Eocarcharia

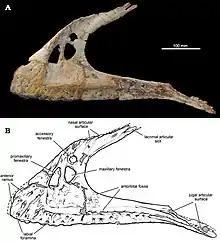
Carcharodontosaurid maxilla referred to "Eocarcharia"

One nearly complete maxilla and two central maxilla portions were initially referred to "Eocarcharia" and definitively belong to a carcharodontosaurid or closely allied taxon. The dentary has 15 alveoli (tooth sockets). It is generally flat, which would have given this taxon a relatively narrow snout. (small pits and grooves) cover the external surface. The , a depression on the side of the maxilla, is pierced by three fenestrae (holes), the largest of which is the subtriangular promaxillary fenestra, followed by the maxillary fenestra, which is subequal in size. A smaller round accessory fenestra is present above these two. Most of the alveoli in the complete maxilla preserve replacement teeth. The are transversely compressed. Unlike many carcharodontosaurid teeth, those referred to "Eocarcharia" are not blade-shaped and they lack straight posterior (cutting edges on the back of the crown) and enamel wrinkles with high relief.